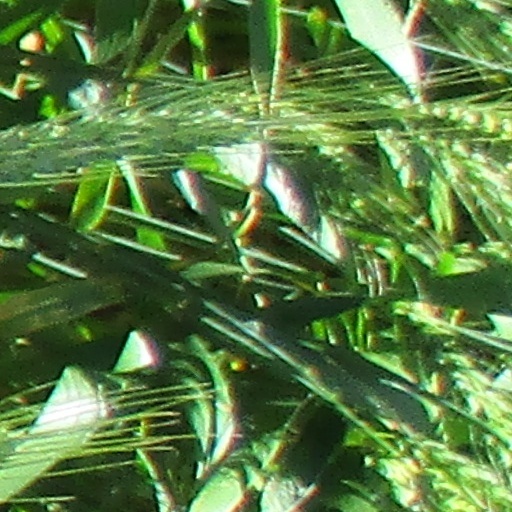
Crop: wheat